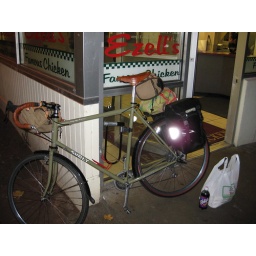
Stopped by Ezells famous chicken on the way home from Swim practice.